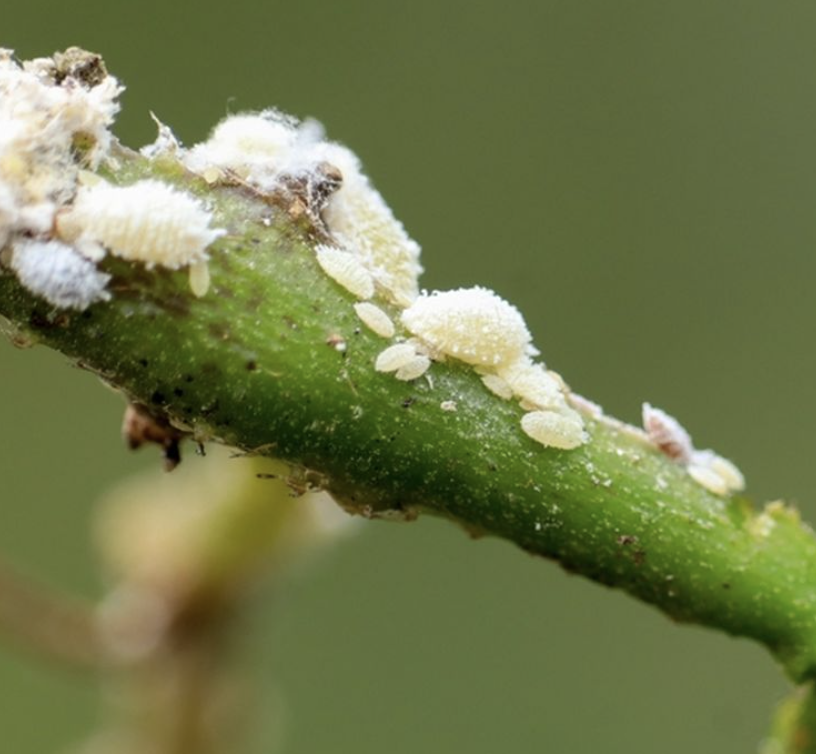
Label: mealybug_infestation